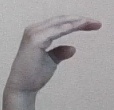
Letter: jeem